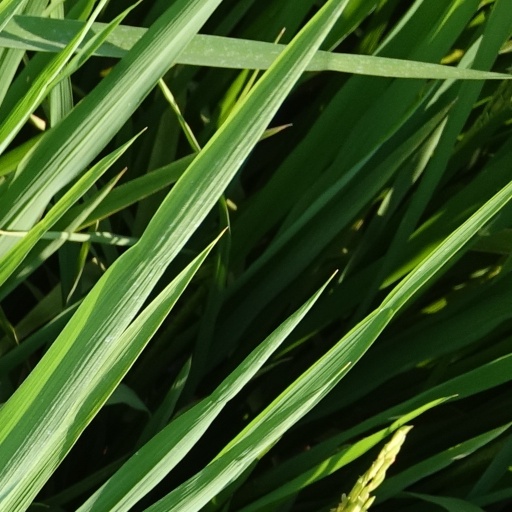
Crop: rice